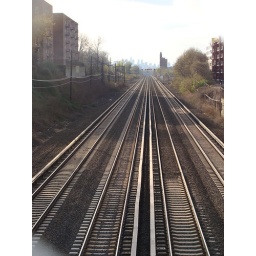
from bridge over train tracks